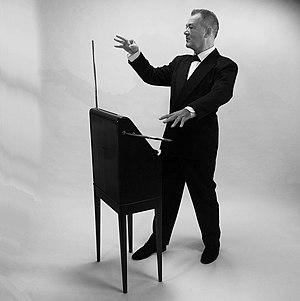
Bruce Woolley avec RCA Victor Theremin 2014